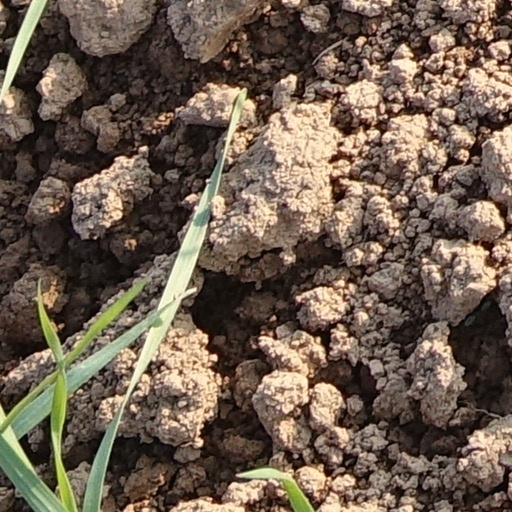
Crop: wheat